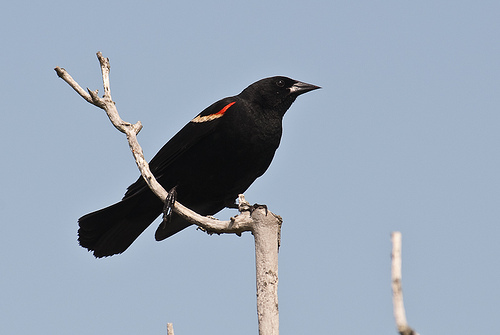
this bird is nearly all black except for the red covert, and white wingbar.
this bird is black, with a sharp beak and an orange highlightthe bird is almost entirely black, but stripe on the wing is red and white.
this bird is nearly all black with a red covert and white wingbar.
a black bird with a white and red wingbar and has an outstandingly sharp billa black bird with red and white wing bars, the beak is narrow and black.
this is a totally black bird with orange and beige on it's wingbars.
this bird is brown, white, and red in color, with a sharp black beak.
this bird is black all over with a small red and white area on its back, it also has a very pointed bill.
this bird has wings that are black and has a red and yellow patch
Species: Red Winged Blackbird